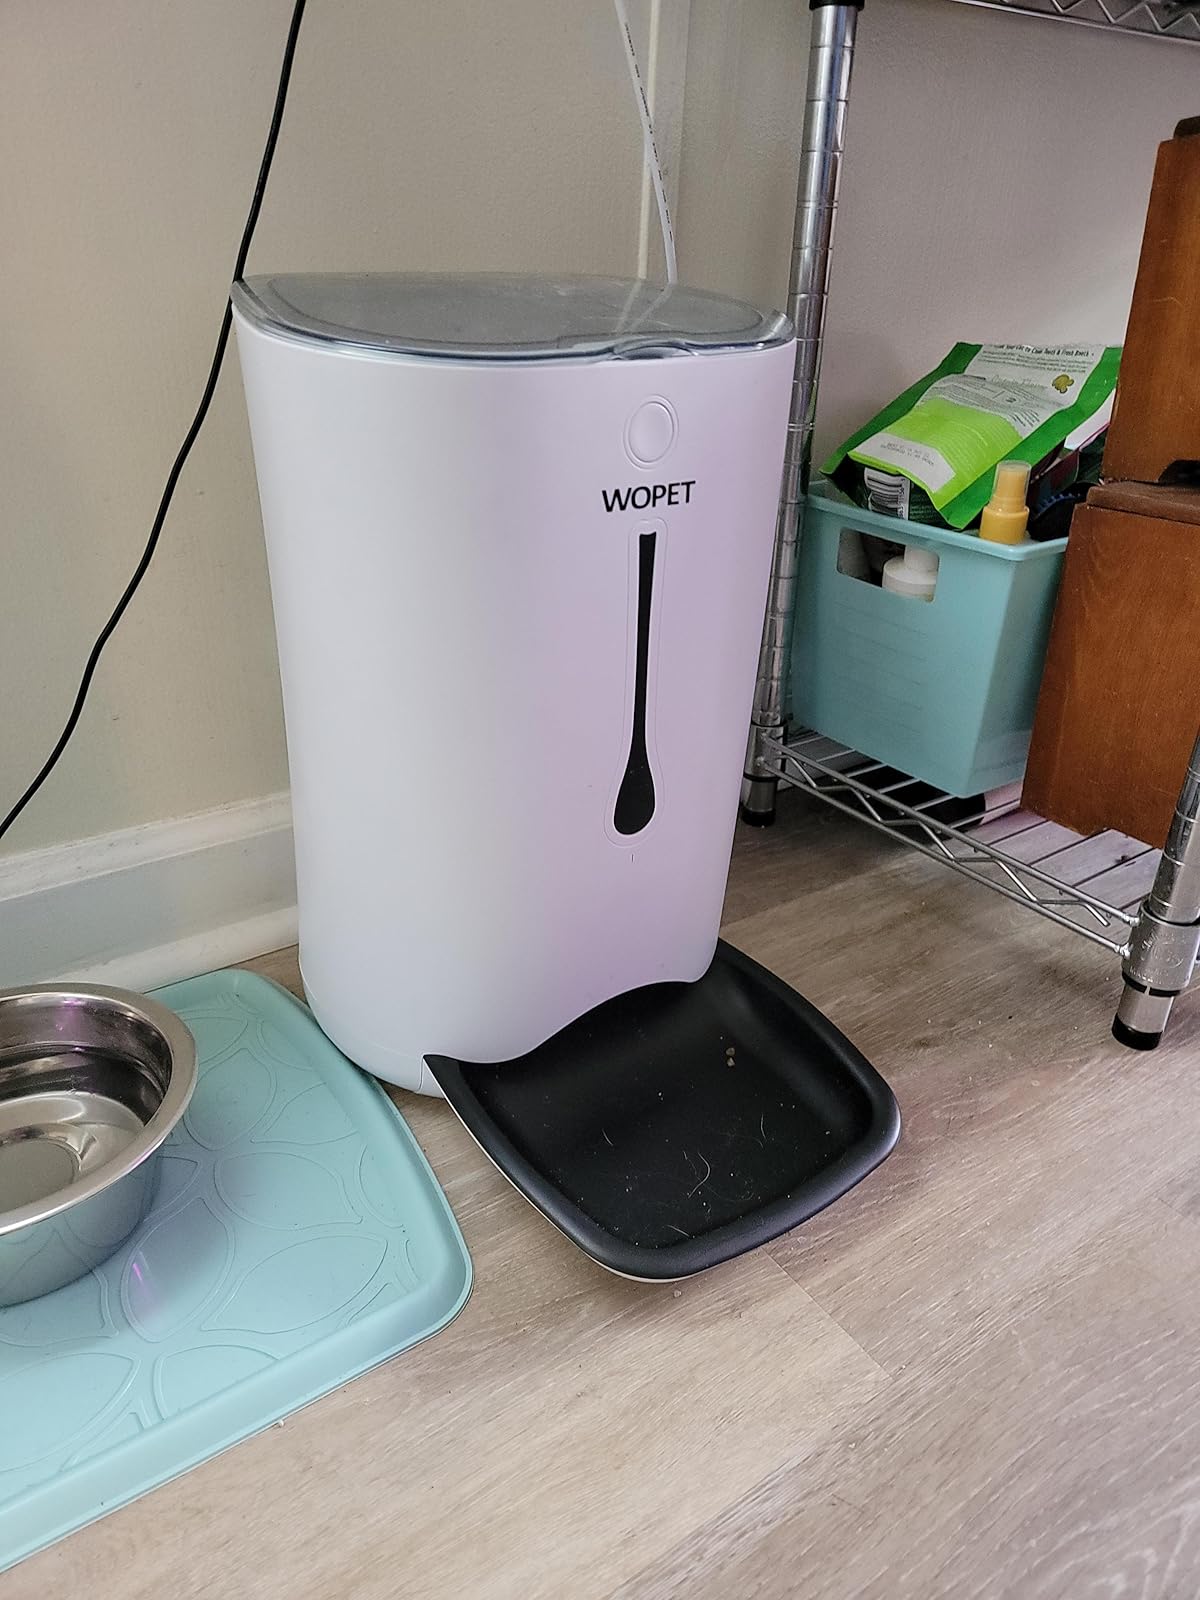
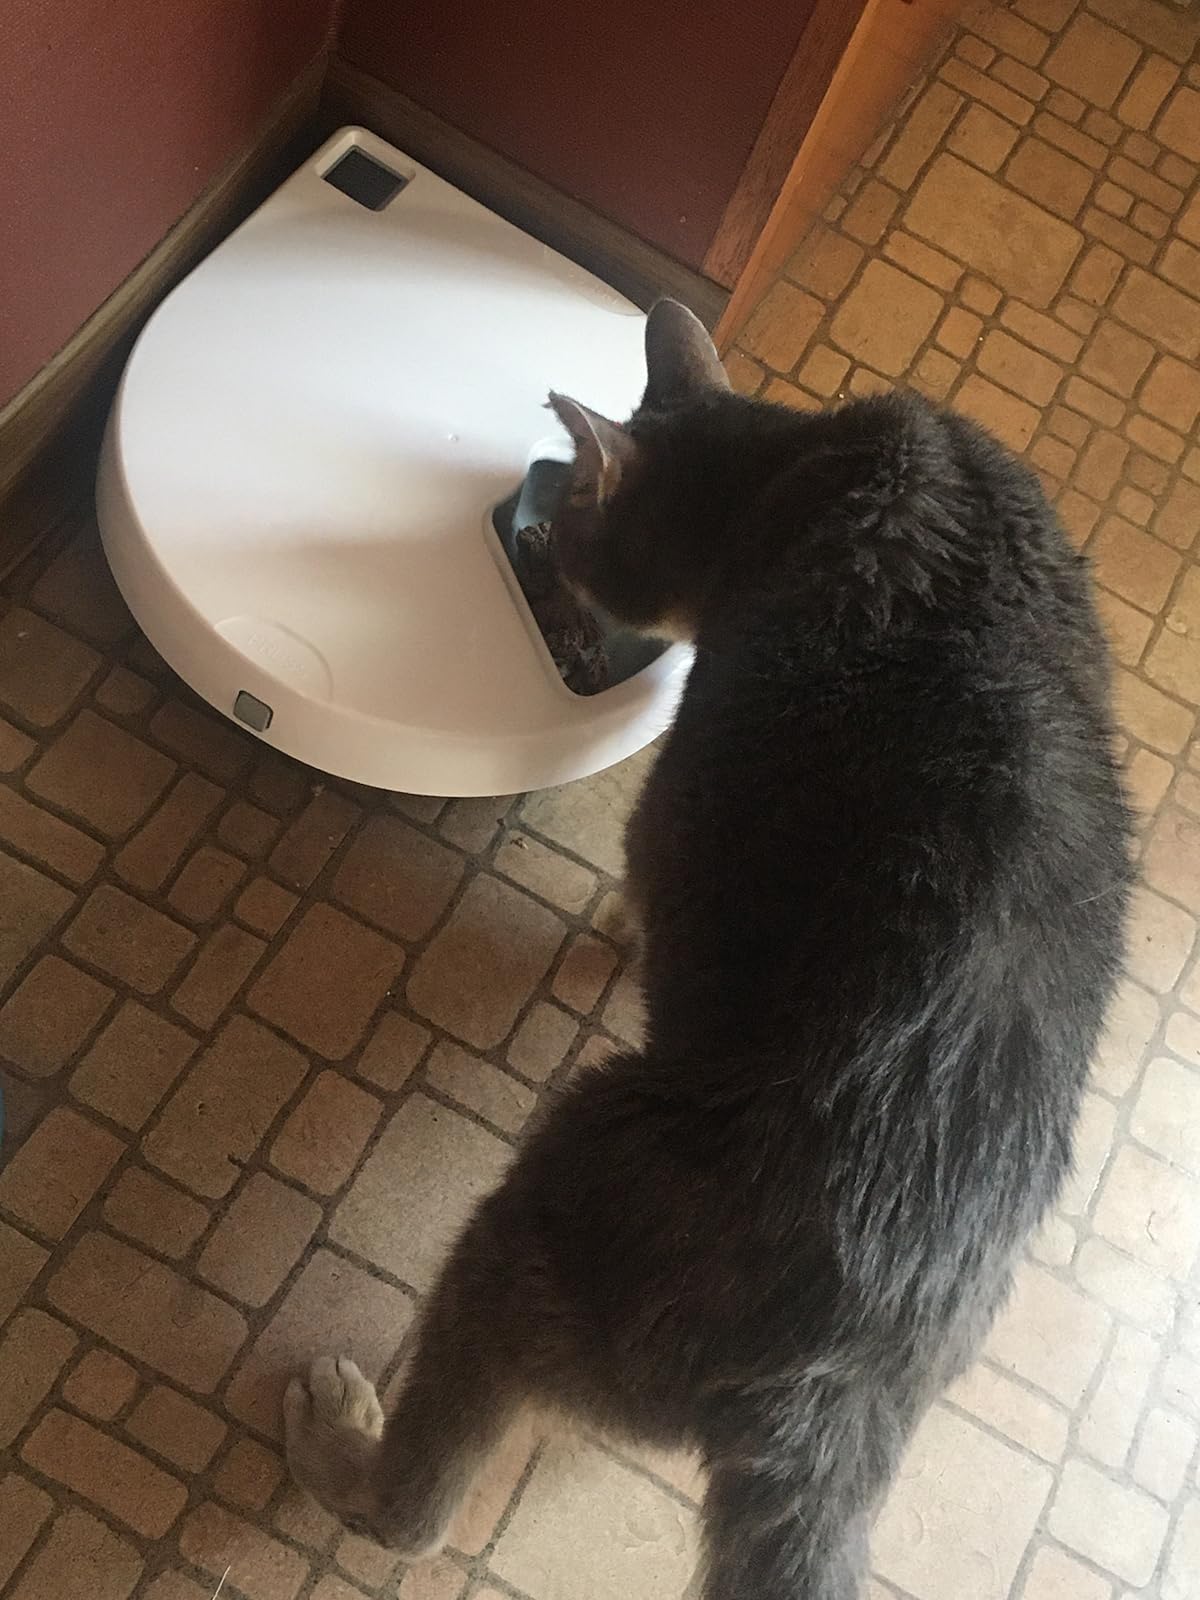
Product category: items_feeder
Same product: no